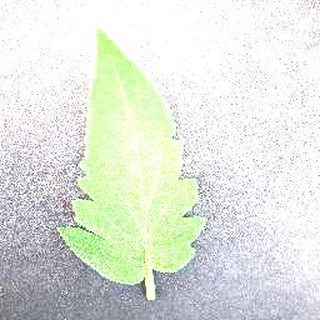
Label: healthy_tomato